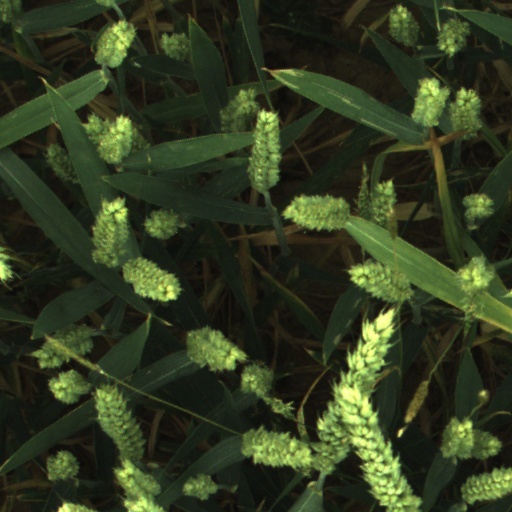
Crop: wheat